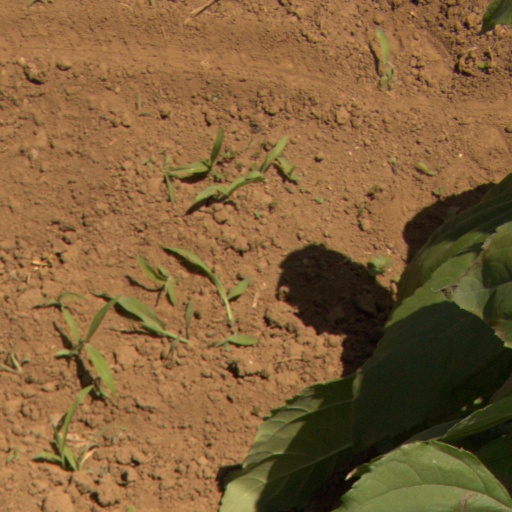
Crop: Jerusalem artichoke